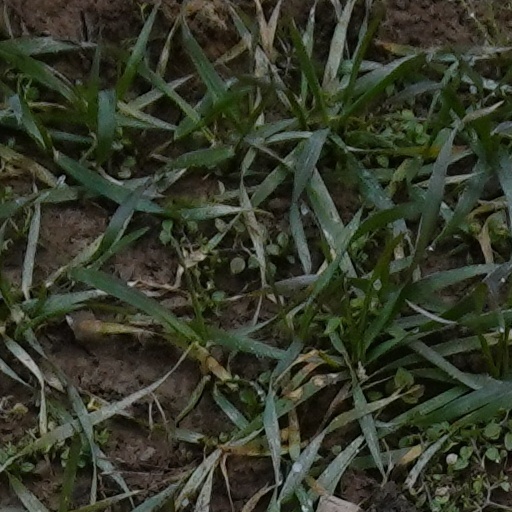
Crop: wheat